Mito Kakizawa

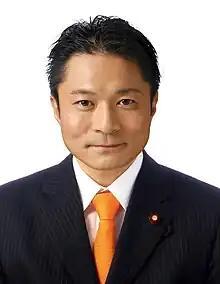
Official portrait, 2014

is a Japanese politician and former member of the House of Representatives. He represented the Tokyo 15th district in the House of Representatives.